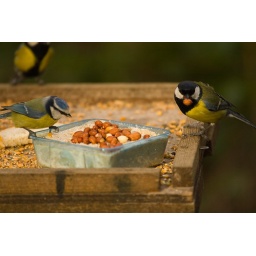
birds feeding on and around bird table